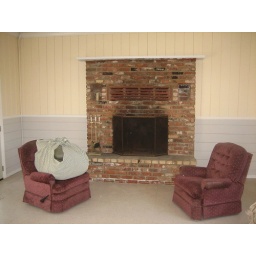
Could use some more candles for decoration. Don't mind the bundle in the chair, that's the tablecloth and pillows for outside.